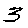
Label: 3